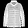
Label: Coat